Church of the Redeemer (Toronto)

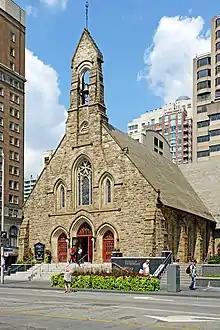
Front of the church building in 2017

The Church of the Redeemer is an Anglican church in Toronto, Ontario, Canada. The small church is prominently located at the intersection of Bloor Street and Avenue Road, near the Royal Ontario Museum. The Gothic Revival style building opened on June 15, 1879.